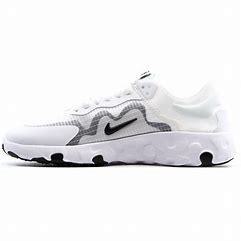
Brand: Nike
Model: Renew Lucent